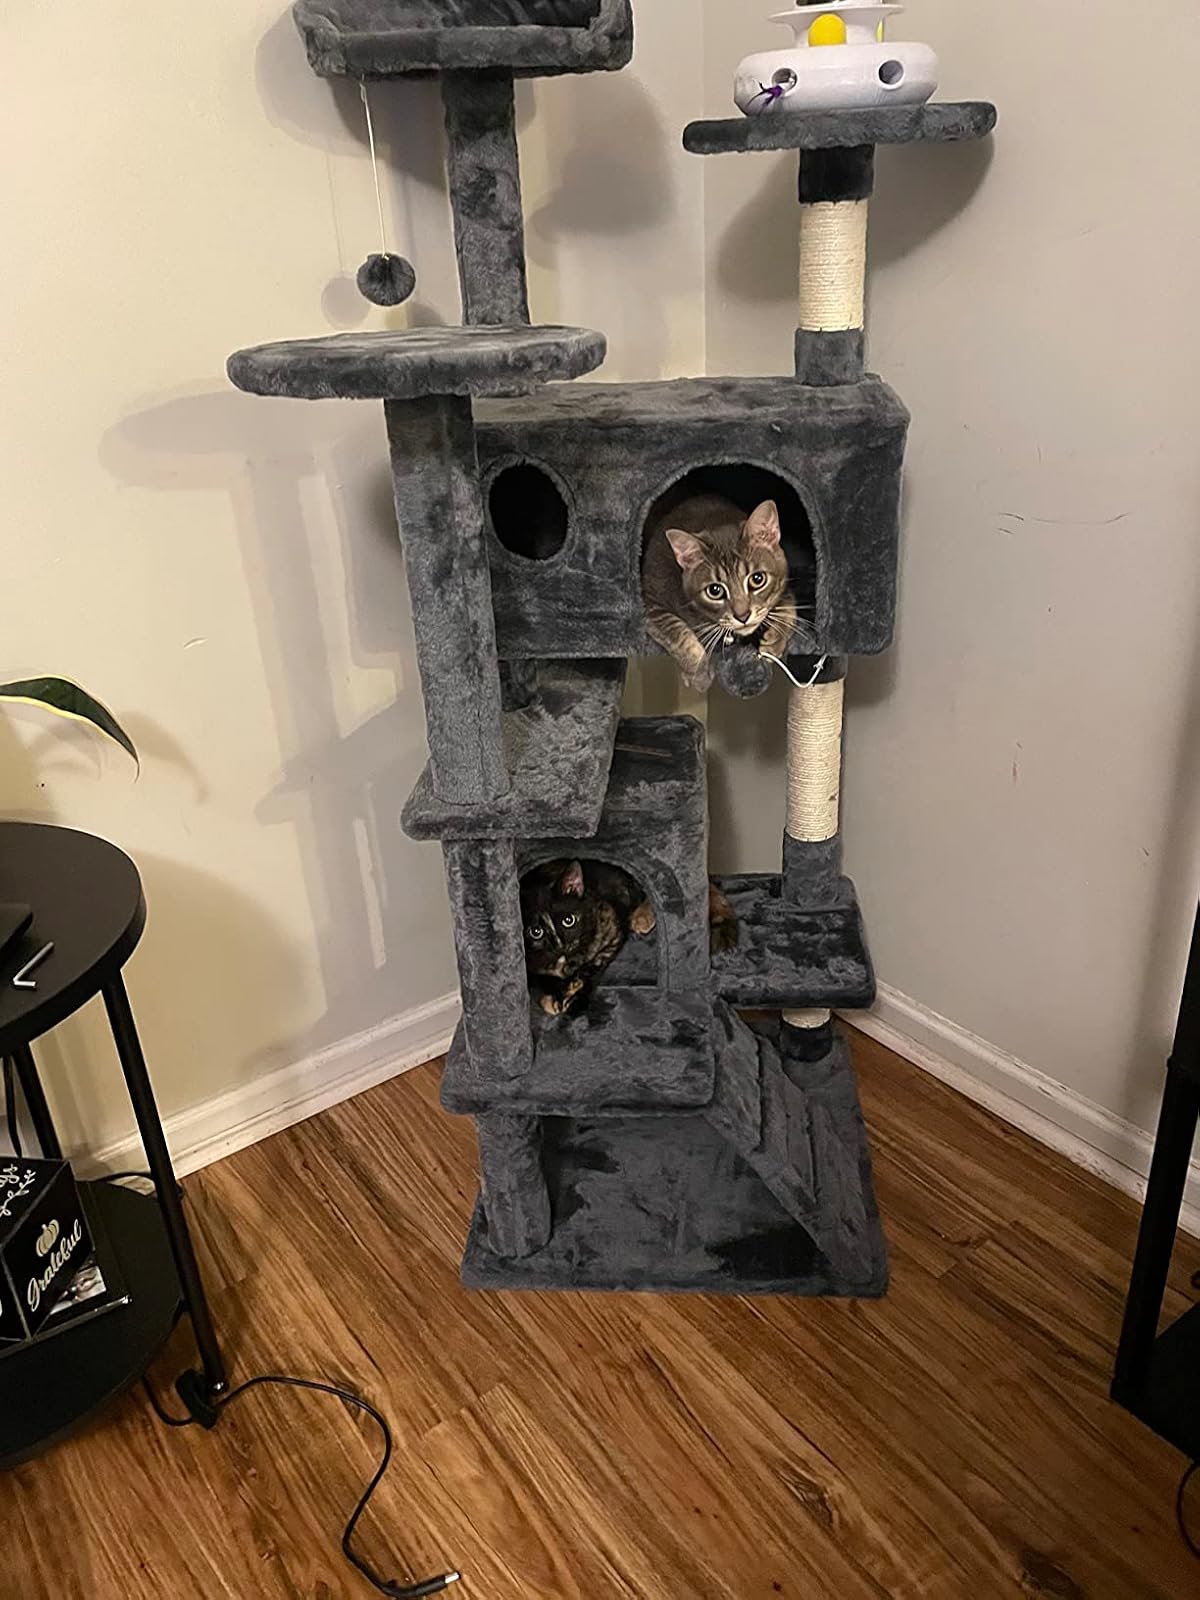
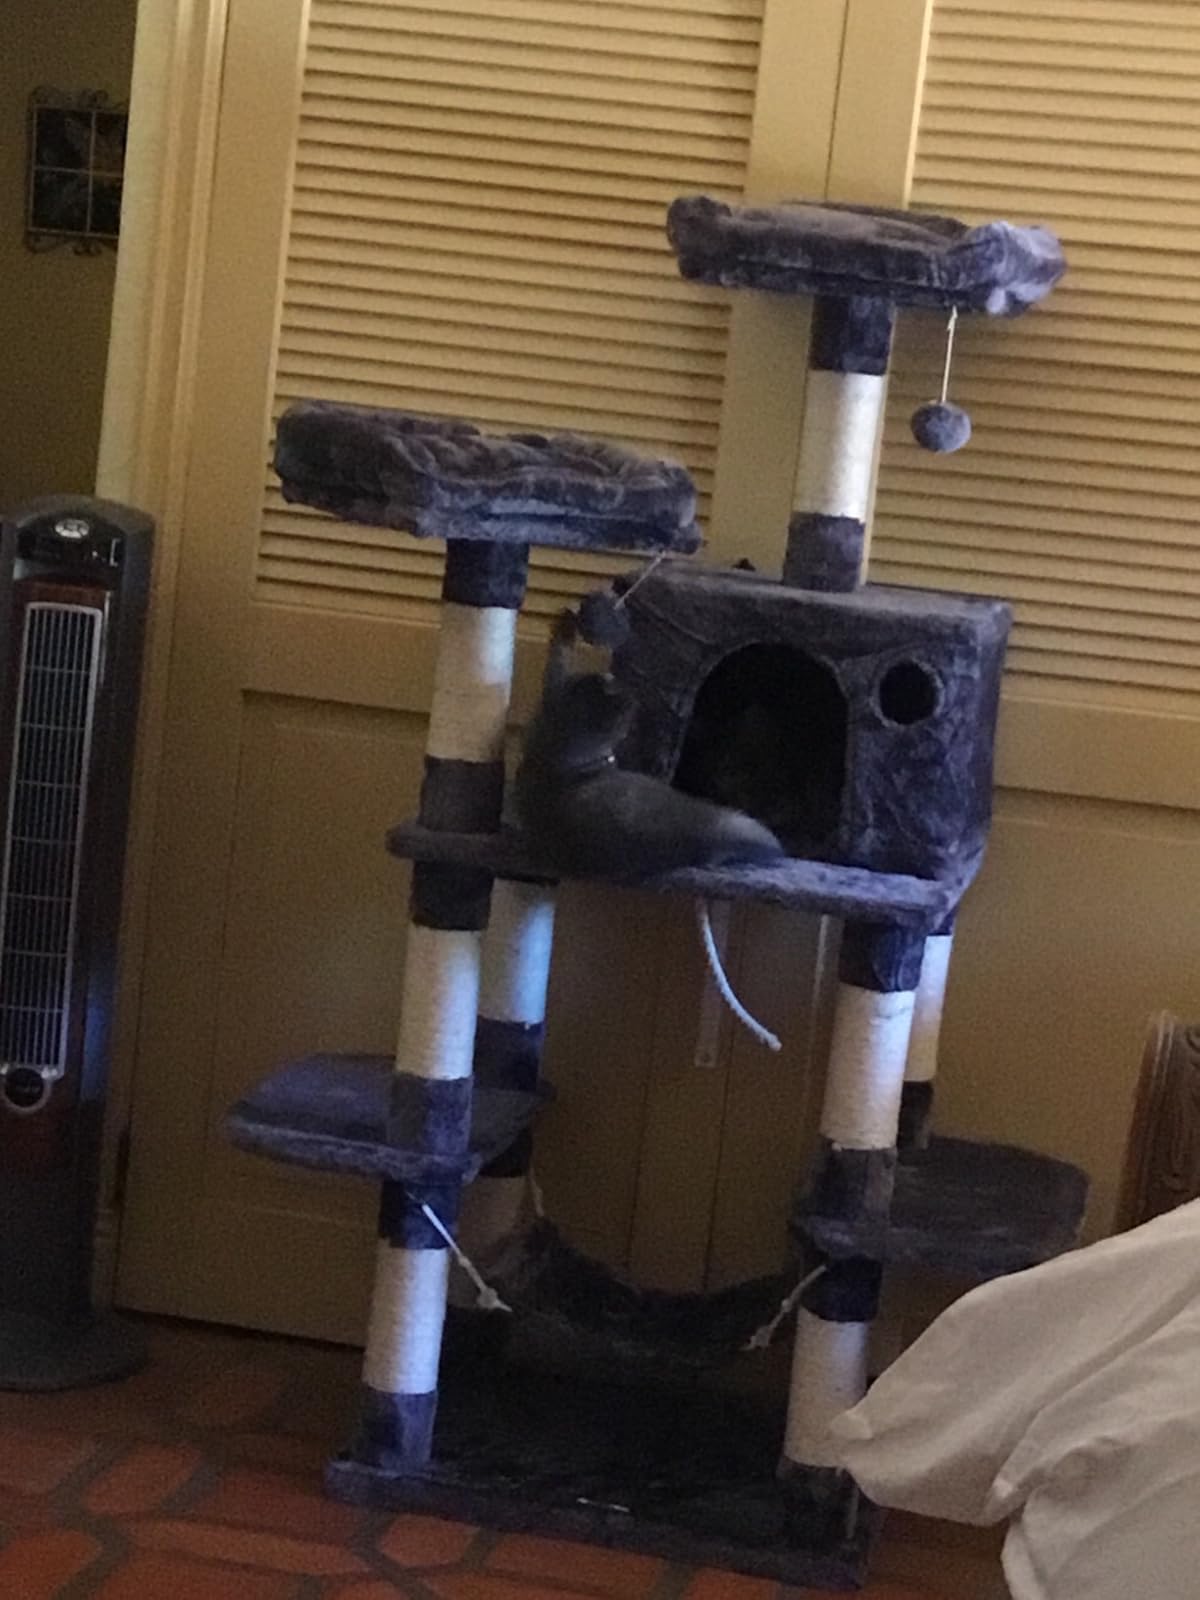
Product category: items_cat tree
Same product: no